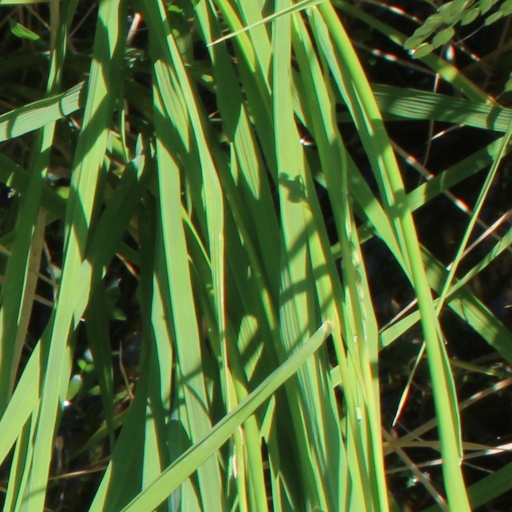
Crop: rice